Case Closed season 25

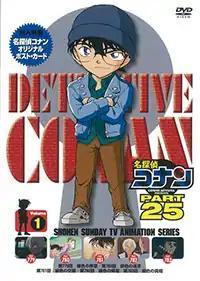
The cover of the first DVD compilation for season twenty-five of "Detective Conan" released by Shogakukan

The twenty-fifth season of the "Case Closed" anime was directed by Yasuichiro Yamamoto and produced by TMS Entertainment and Yomiuri Telecasting Corporation. The series is based on Gosho Aoyama's "Case Closed" manga series. In Japan, the series is titled but was changed due to legal issues with the title "Detective Conan". The series focuses on the adventures of teenage detective Shinichi Kudo who was turned into a child by a poison called APTX 4869, but continues working as a detective under the alias Conan Edogawa.